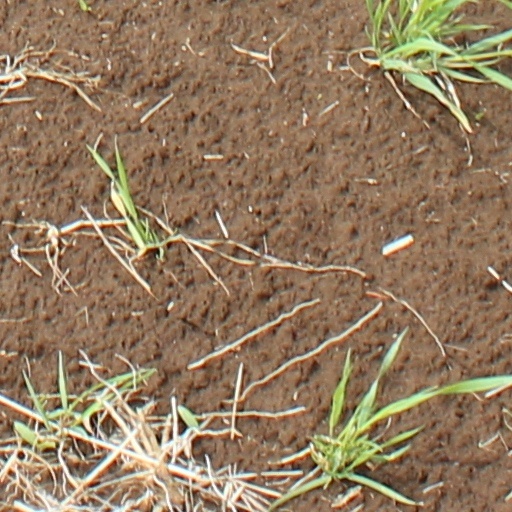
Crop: wheat